Trinity Southwest University

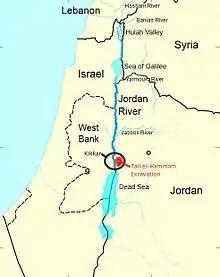
Tall el-Hammam Excavation Project map in the area of Eastern Kikkar in the Jordan Valley of Jordan

Since 2005, TSU's executive dean Steven Collins has directed excavations at Tall el-Hammam in Jordan, a Bronze Age settlement which he argues was the biblical city of Sodom. He has written several books on the topic. Other biblical archaeologists have rejected the identification because it is inconsistent with biblical literalist chronology; according to "Christianity Today", "few archaeologists outside of those working on the excavation team believe that Tall el-Hammam is Sodom."